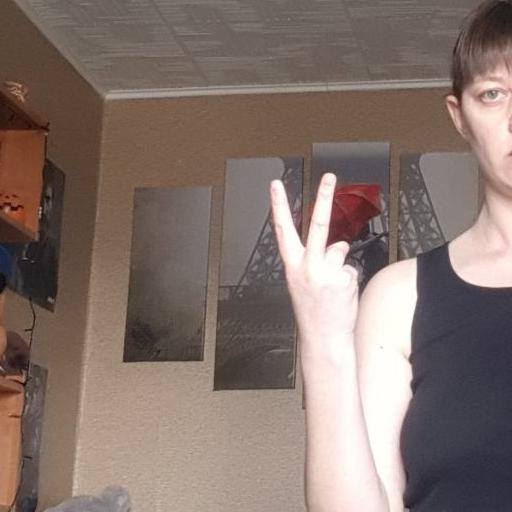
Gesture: peace_inverted